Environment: real
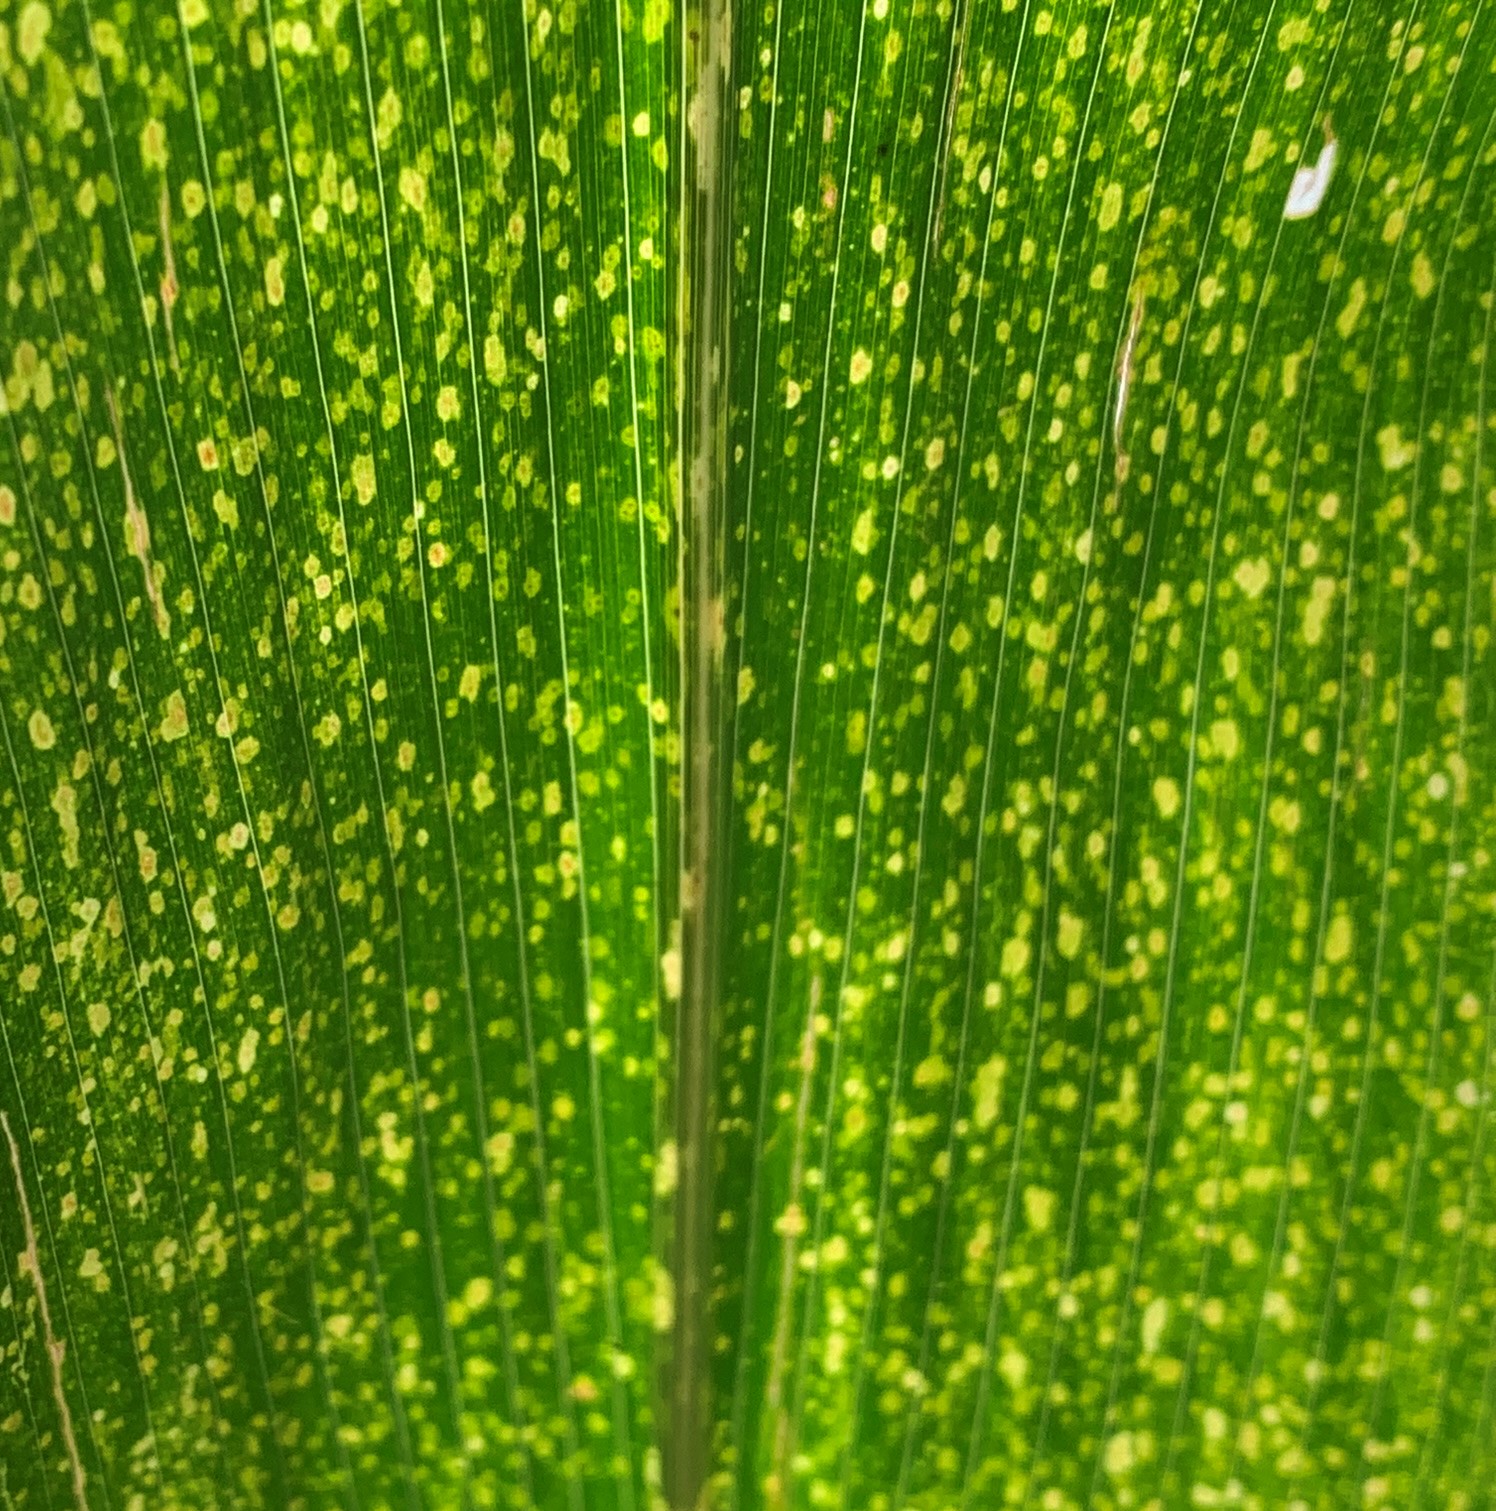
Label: lethal_necrosis